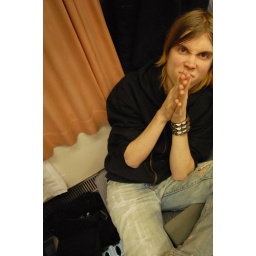
Me in the train coming back home from heavy metal cruise; Spinefeast at Sea 2008